Stanley E. Trauth

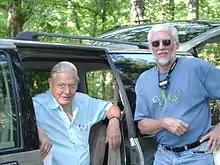
David Attenborough and Stan Trauth discuss salamanders on the set of "Life in Cold Blood" in the Ouachita Mountains of Arkansas.

Trauth's parental care studies on the western slimy salamander ("Plethodon albagula") conducted with coauthors Robyn Jordan, Joseph Milanovich, David Saugey and Malcolm L. McCallum drew international attention when David Attenborough of the BBC chose to cover their work on his mini-series "Life in Cold Blood". The group met Attenborough in the Ouachita Mountains of southwestern Arkansas and he descended into an abandoned mine shaft where female western slimy salamanders were found on the walls guarding their eggs from predators, including other females of their species. In one case, a female returned to the same ledge in the back of the mine each year for several years in a row. His work has also been featured on "Dirty Jobs" with Mike Rowe and by news outlets.